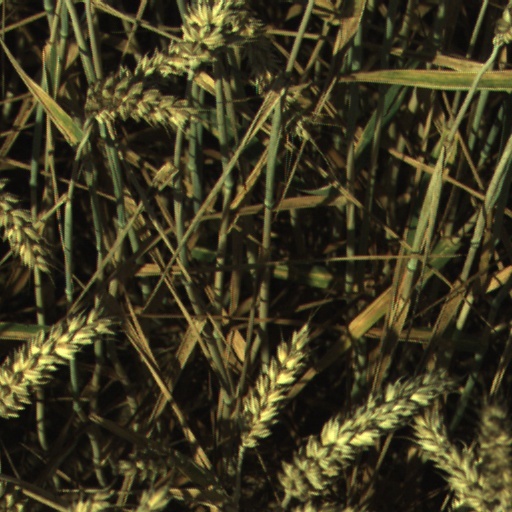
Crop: wheat